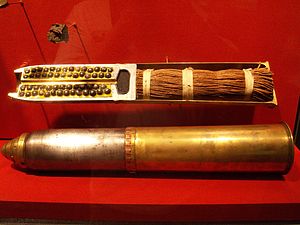
Granatsplinter
Tværsnit af brisantgranat fra 1. verdenskrig. Man kan se de indbyggede metalkugler, shrapnel
Granatsplinter eller shrapnel er metalsplinter eller kugler, der fyldes i en granat for at blive spredt til alle sider med stor kraft ved eksplosionen. Den engelske betegnelse shrapnel kommer fra fragmentationsgranatens opfinder, Henry Shrapnel, en engelsk artilleriofficer, der udviklede den første variant af denne ammunition. Granatsplinter, eller shrapnel, er én af de største farer for infanteri i kampzoner. Derfor har man også altid forsøgt at beskytte personellet så godt som muligt imod denne trussel. Først med stålhjelme til beskyttelse af hovedet, og senere med fragmentationsveste og kevlarhjelme.